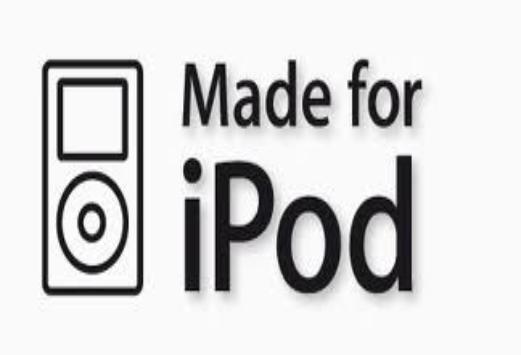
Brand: iPod
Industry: Electronic